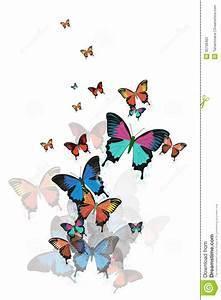
butterfly